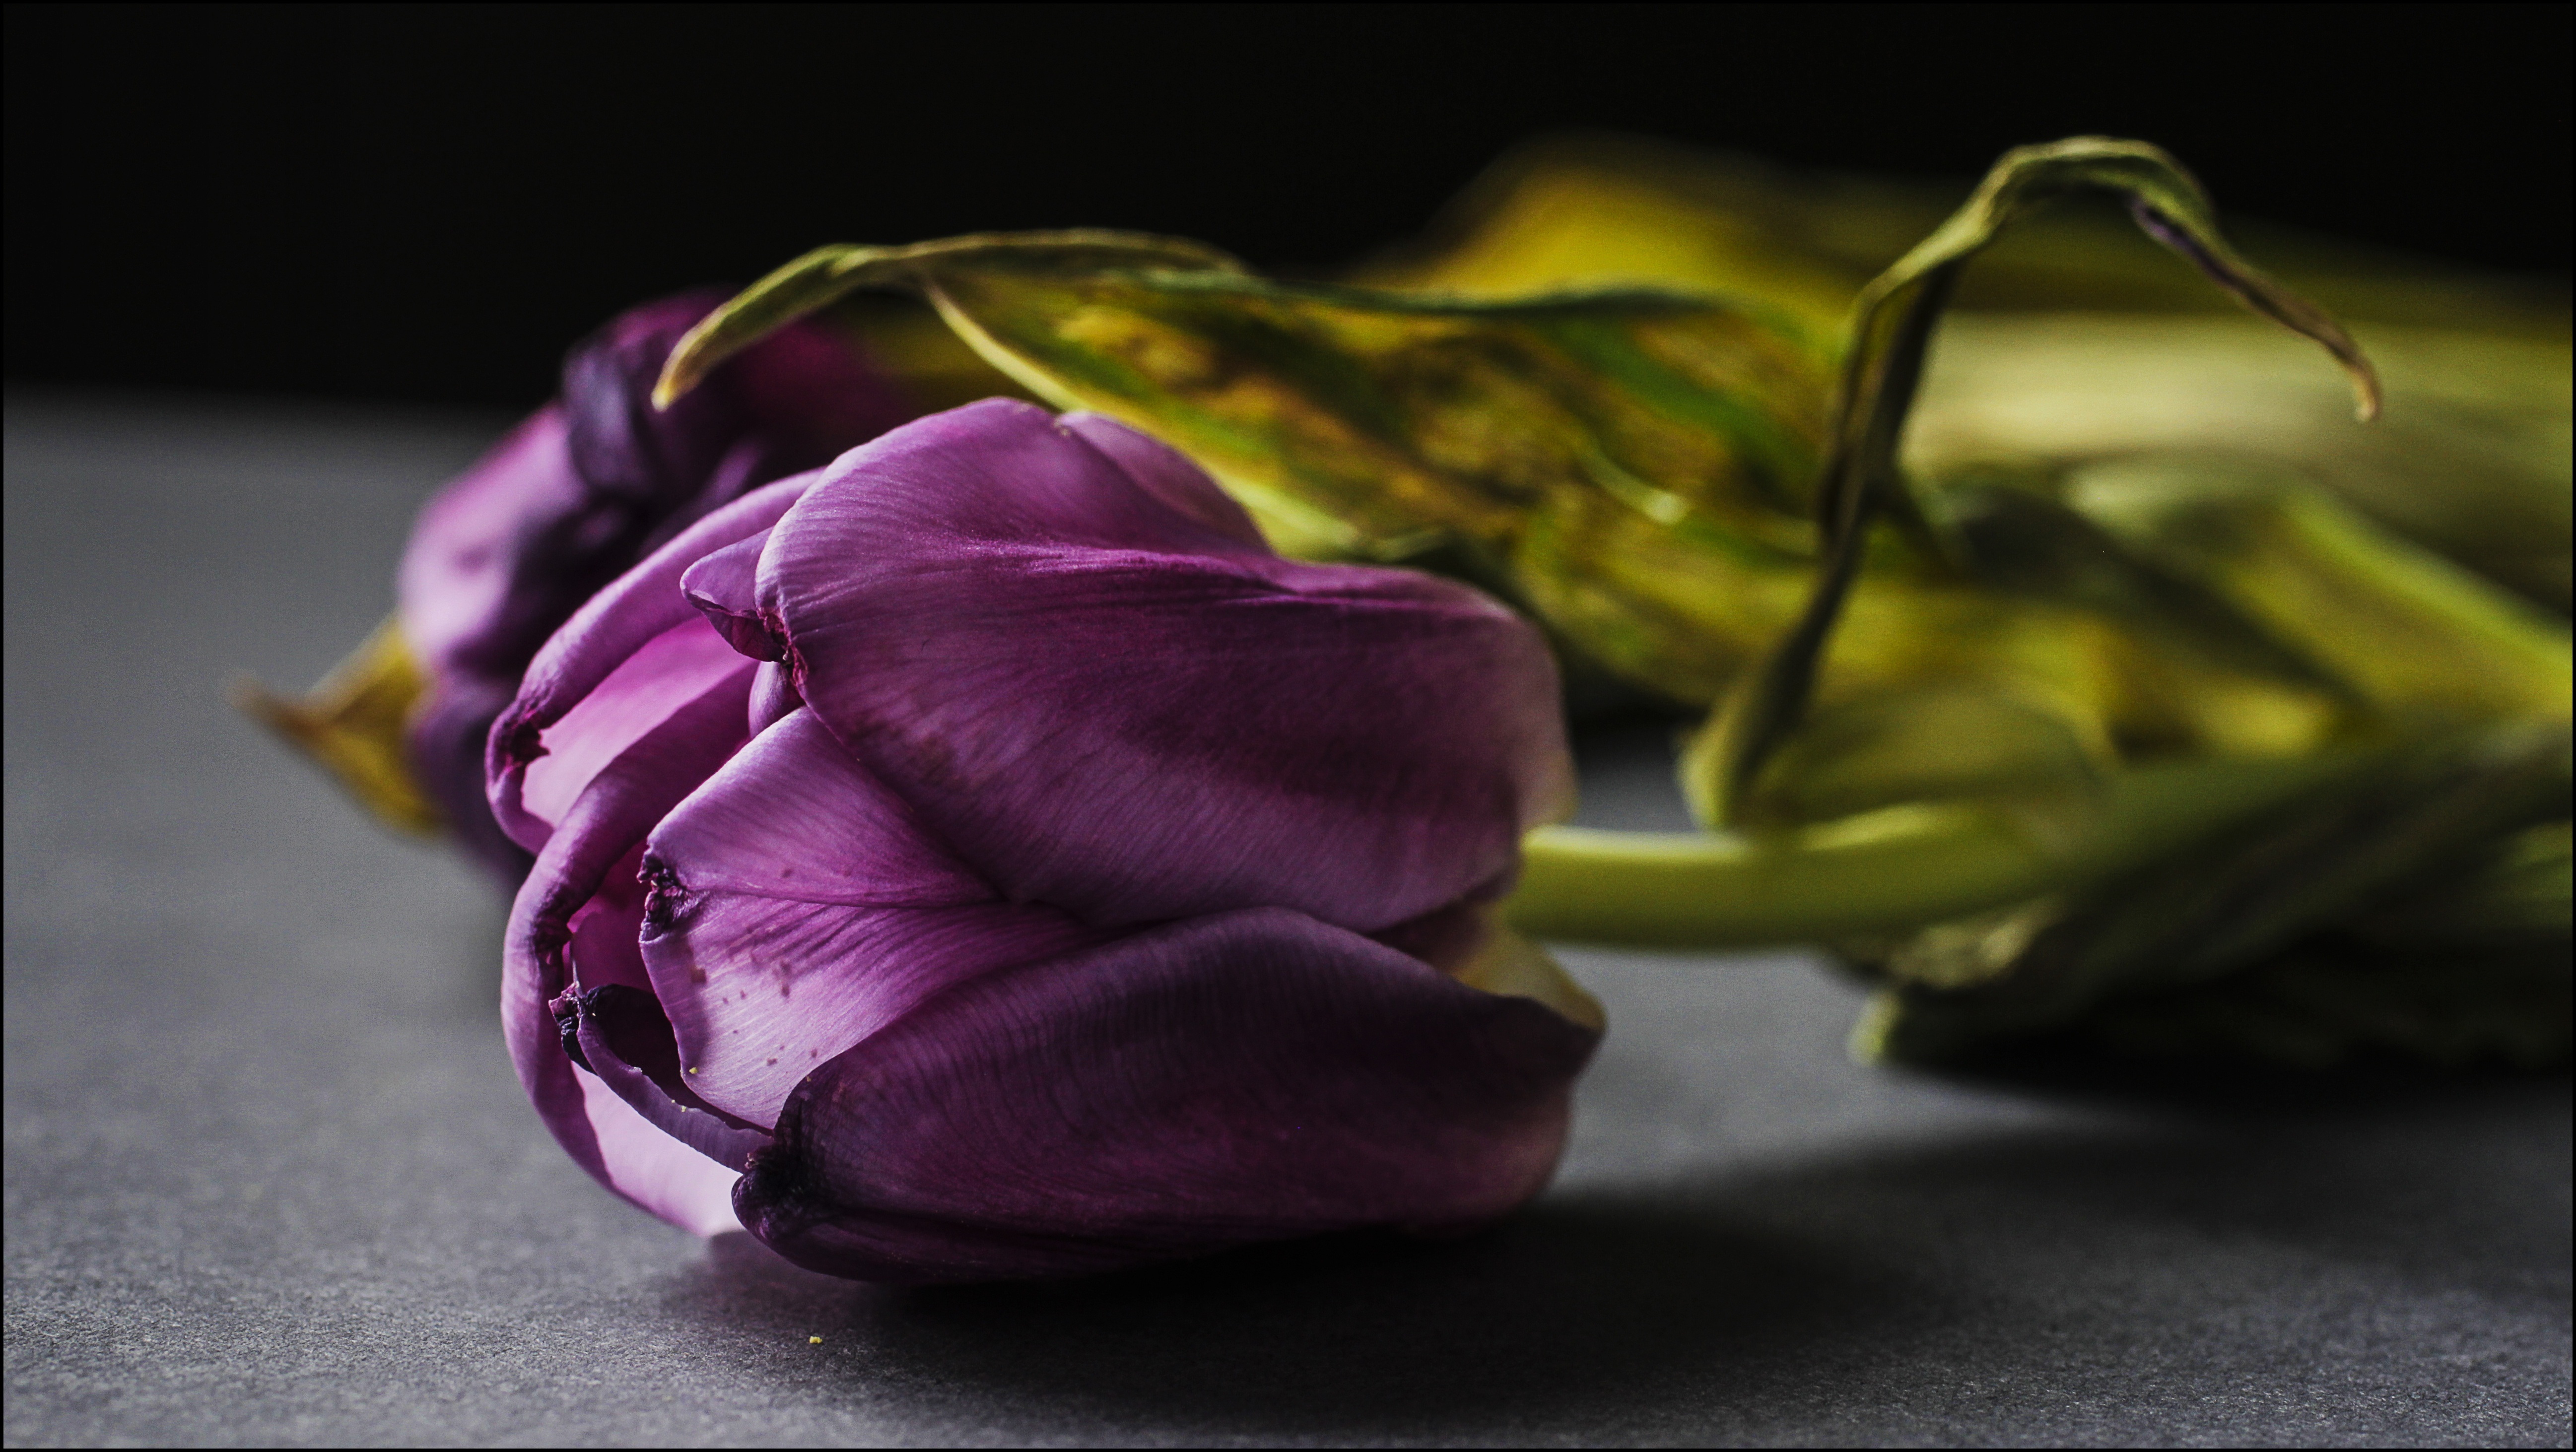
plant, leaf, flower, purple, petal, tulip, produce, yellow, still life, flowers, close up, red flower, floristry, macro photography, overblown, flowering plant, still life photography, land plant